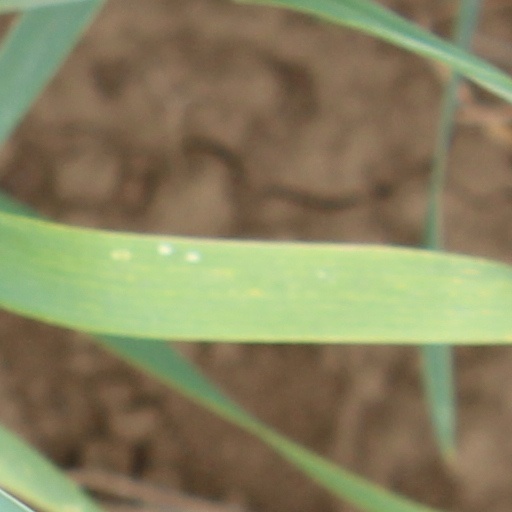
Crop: wheat